Painted Cave, Galdar

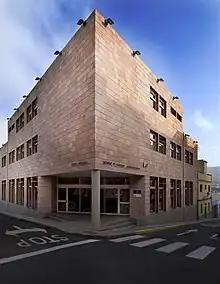

The cave is a superb example of artistic representations of the ancient natives of Gran Canaria. It and the village next to it are located in the town that used to be the capital of the island in pre-Hispanic times.